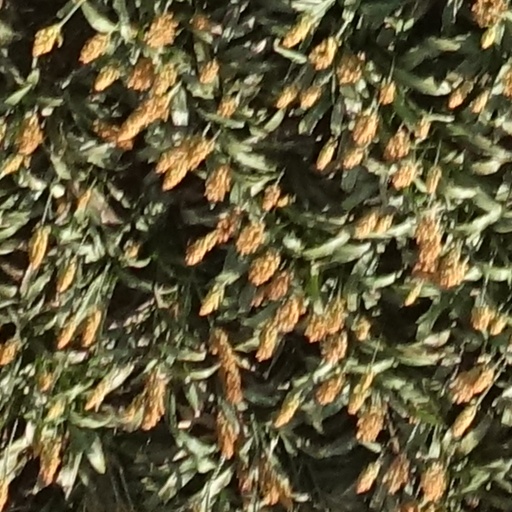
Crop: sorghum